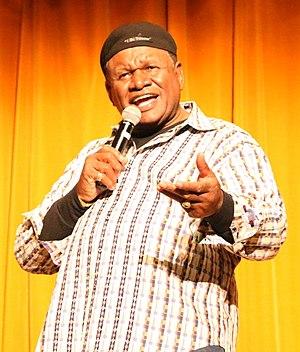
George Wallace est un acteur et scénariste américain né le 21 juillet 1952 à Atlanta, Géorgie.